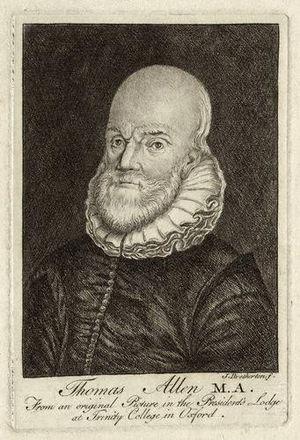
Thomas Allen est un mathématicien et astrologue britannique, né à Uttoxeter, Staffordshire, le 21 décembre 1542. Il est décédé à Oxford, le 30 septembre 1632.